History of bioelectricity

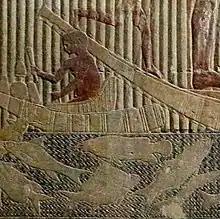
Electric catfish (centre) in Mastaba of Ti bas-relief, Saqqara, ancient Egypt

The electric catfish of the Nile was well known to the ancient Egyptians. The Egyptians reputedly used the electric shock from them when treating arthritic pain. They would use only smaller fish, as a large fish may generate an electric shock from 300 to 400 volts. The Egyptians depicted the fish in their mural paintings and elsewhere; the first known depiction of an electric catfish is on a slate palette of the predynastic Egyptian ruler Narmer about 3100 BC.